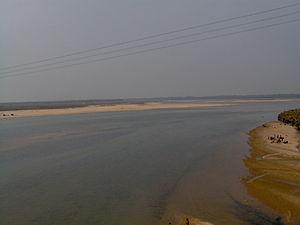
La Subarnarekha est un fleuve indien d'une longueur de 395 km qui coule à travers les États de Jharkhand, Bengale-Occidental et d'Odisha. Elle se jette dans le golfe du Bengale.